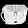
Label: Bag